James Wilde, 1st Baron Penzance

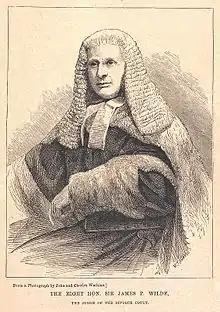

James Plaisted Wilde, 1st Baron Penzance, (12 July 1816 – 9 December 1899) was a noted British judge and rose breeder who was also a proponent of the Baconian theory that the works usually attributed to William Shakespeare were in fact written by Francis Bacon.